Qarqar

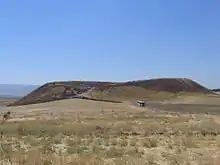
The upper mound of Tell Qarqur, the modern archaeological site associated with Qarqar, as seen from the northern, lower mound

Qarqar or Karkar is the name of an ancient town in northwestern Syria, known from Neo-Assyrian sources. It was the site of one of the most important battles of the ancient world, the battle of Qarqar, fought in 853 BC when the army of Assyria, led by king Shalmaneser III, encountered an allied force comprising military units from 11 local kingdoms. The leaders of this ad hoc alliance were Hadadezer (Ben Hadad) of Damascus, Gindibu the Arab and King Ahab of Israel. Shalmaneser's Assyrian forces had been victorious over Iruleni, the King of Hamath. However, a coalition of Phoenicians and Syrians with Israel and the Kedarite Arabs was waiting for Shalmaneser when he advanced south, leading to a second battle at Qarqar itself.